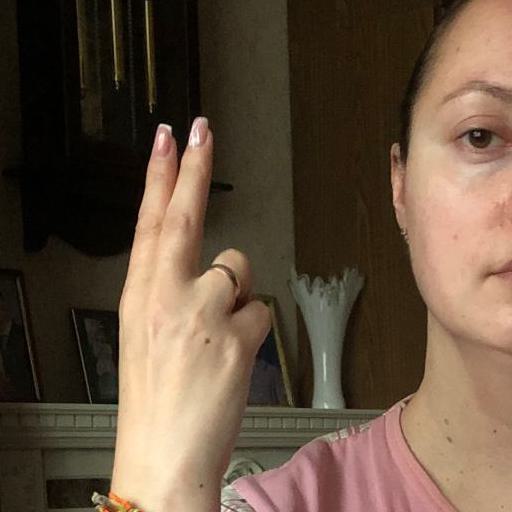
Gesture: two_up_inverted